Bristol Type 148

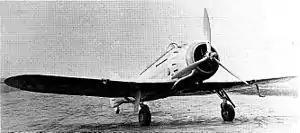

The Bristol Type 148 was a two-seat, single-engine low-wing monoplane built in 1937 to an Air Ministry specification for an army cooperation aircraft. It lost in the competition to the Westland Lysander and did not progress past the two prototypes that were built.